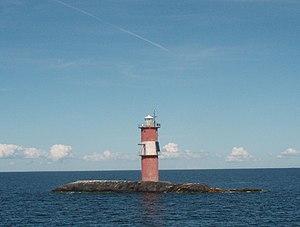
Le phare de Flötjan est un phare situé sur un îlet des îles Åland en mer d'Åland, près du phare de Lågskär sur la route de Mariehamn, en Finlande.